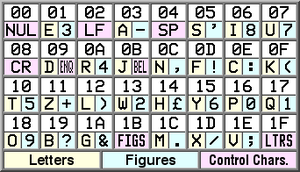
La compression de données ou codage de source est l'opération informatique consistant à transformer une suite de bits A en une suite de bits B plus courte pouvant restituer les mêmes informations, ou des informations voisines, en utilisant un algorithme de décompression. C'est une opération de codage qui raccourcit la taille des données au prix d'un travail de compression. Celle-ci est l'opération inverse de la décompression.
Le code Baudot est dans l'histoire un des premiers codage des caractères binaire. Il est plus ancien que le code ASCII par exemple. Il est aussi appelé code télégraphique Alphabet International nᵒ 1 ou Alphabet International nᵒ 2 ou code CCITT nᵒ 2.